Sydney Riot of 1879

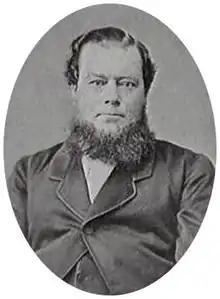
Richard Driver, President of the New South Wales Cricket Association

The NSWCA pressed charges against two men who were charged with "having participated in the disorder". Their President Richard Driver, who appeared for the prosecution, told the court that "the inmates of the Pavilion who had initiated the disturbance, including a well-known bookmaker of Victoria who was at the time ejected, had had their fees of membership returned to them, and they would never again be admitted to the ground". The "Sydney Morning Herald" reported that the two men "expressed regret for what had occurred, and pleaded guilty" and "the Bench fined them 40 shillings, and to pay 21 shillings professional costs of the court". Despite initial cynicism from journalists, the NSWCA announced a crackdown on betting on cricket matches, and it was reported that over the next 10 years, gambling at cricket matches in Sydney mainly died out.